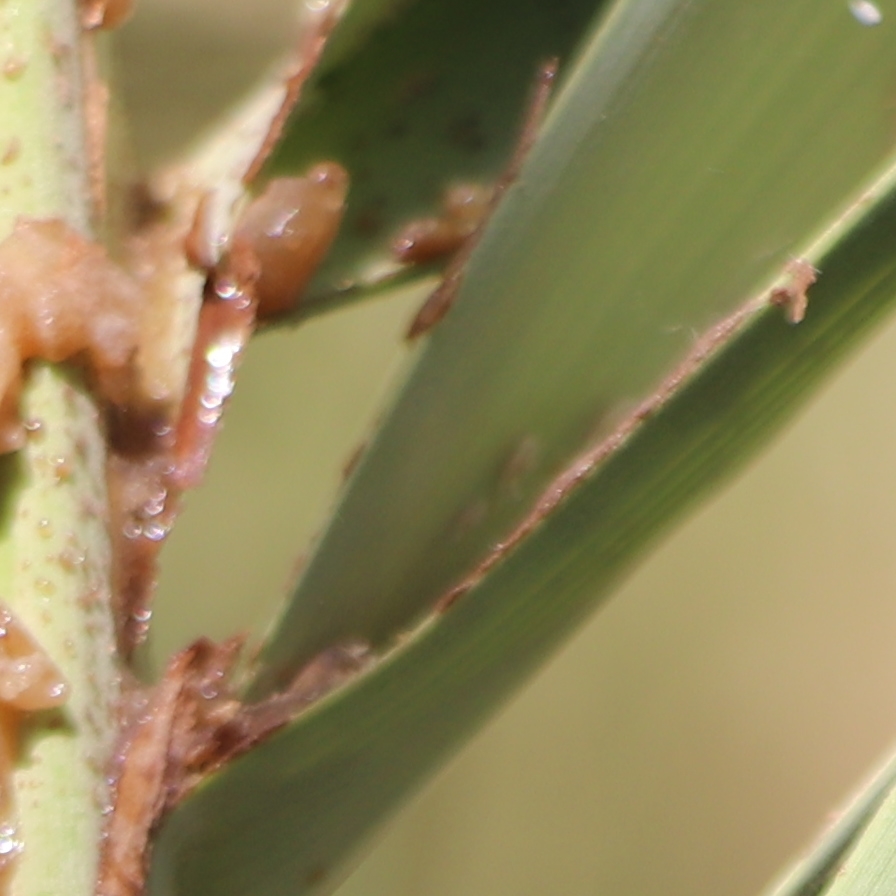
Label: Honey